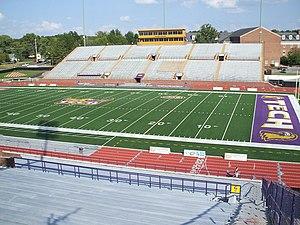
L'université technologique du Tennessee est une université publique à Cookeville à l'État du Tennessee. Elle est placée à peu près 110 km à l'est de Nashville. Elle fut fondée en 1912. Actuellement il y a 9 313 étudiants inscrits.